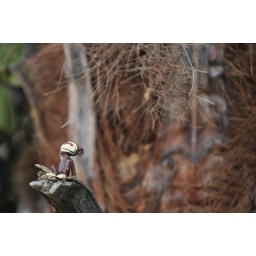
Monkey boy soaks up the rays in the sun on a tree